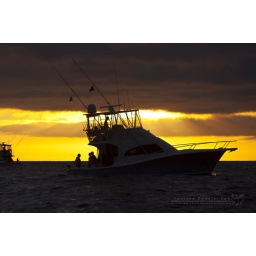
Fishing off the coast with a yellow and red sky in the background